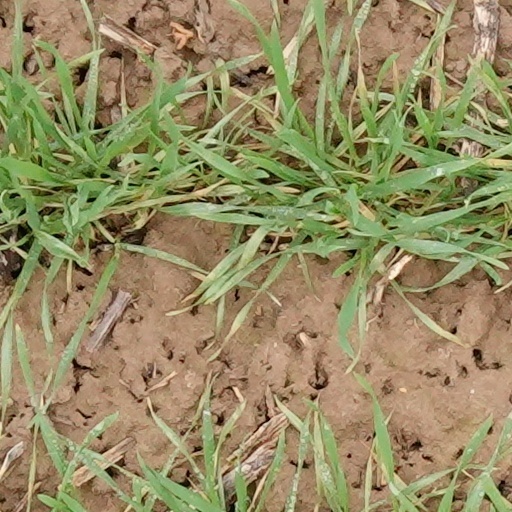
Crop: wheat